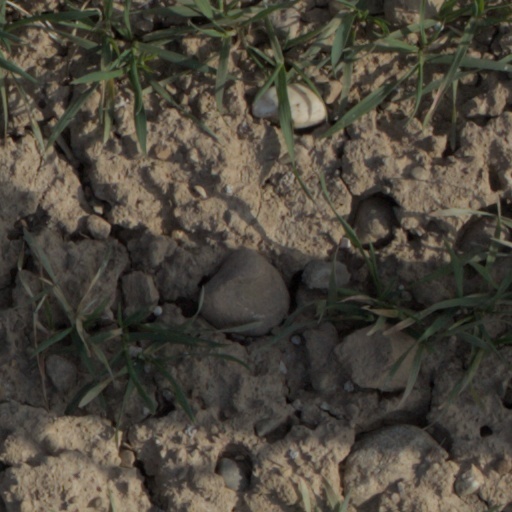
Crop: wheat